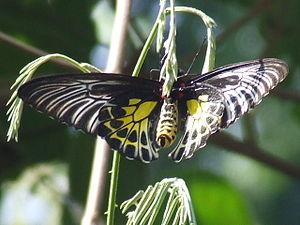
Troides minos est une espèce de lépidoptères de la famille des Papilionidae.